Monster Hunter Freedom 2

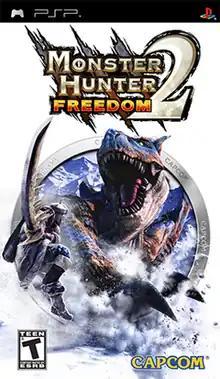
North American box art

is a 2007 action role-playing game developed and published by Capcom for the PlayStation Portable. It is the second handheld installment in the "Monster Hunter" franchise. Marketed as a sequel to "Monster Hunter Freedom", "Freedom 2" is an original title that adapts the core content of "Monster Hunter 2" into a new single player campaign, adding supplemental original content.